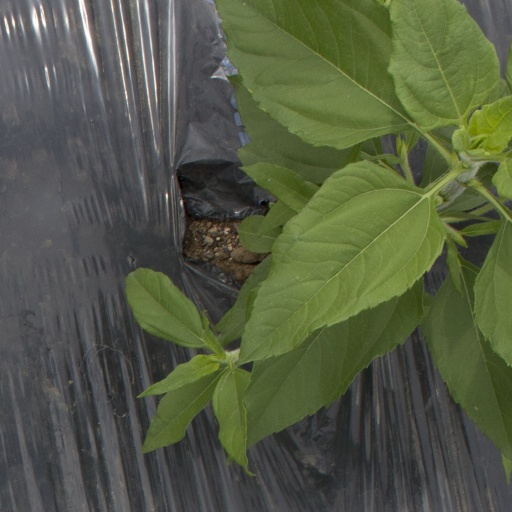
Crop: Jerusalem artichoke